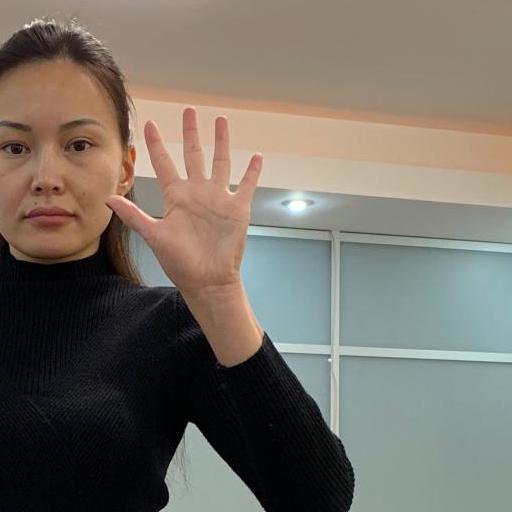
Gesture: palm